Giant Dipper

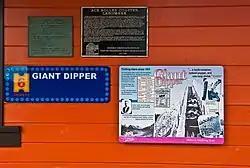
Plaques outside the ride's entrance

Since the Giant Dipper was one of the first roller coasters in existence when it opened, many people were concerned about the safety of the ride. Looff, as well as a local newspaper, insisted it was "virtually impossible" for the cars to leave the track because of the makeup of the trains and track. Although several incidents happened on the ride, none were related to the integrity of the track or trains. Many people call the Giant Dipper the icon and crown jewel of Santa Cruz Beach Boardwalk as well as one of the nation's most exciting roller coasters. It is considered to be the signature ride of the park.